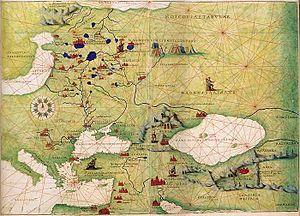
Cet article retrace l'histoire cartographique de l'Arménie, de l'antiquité au XXᵉ siècle.